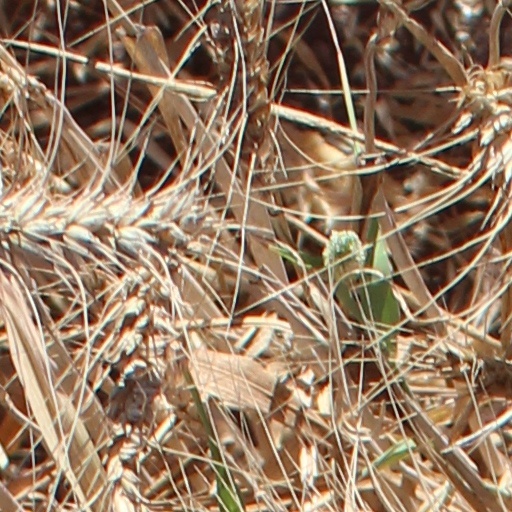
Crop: wheat